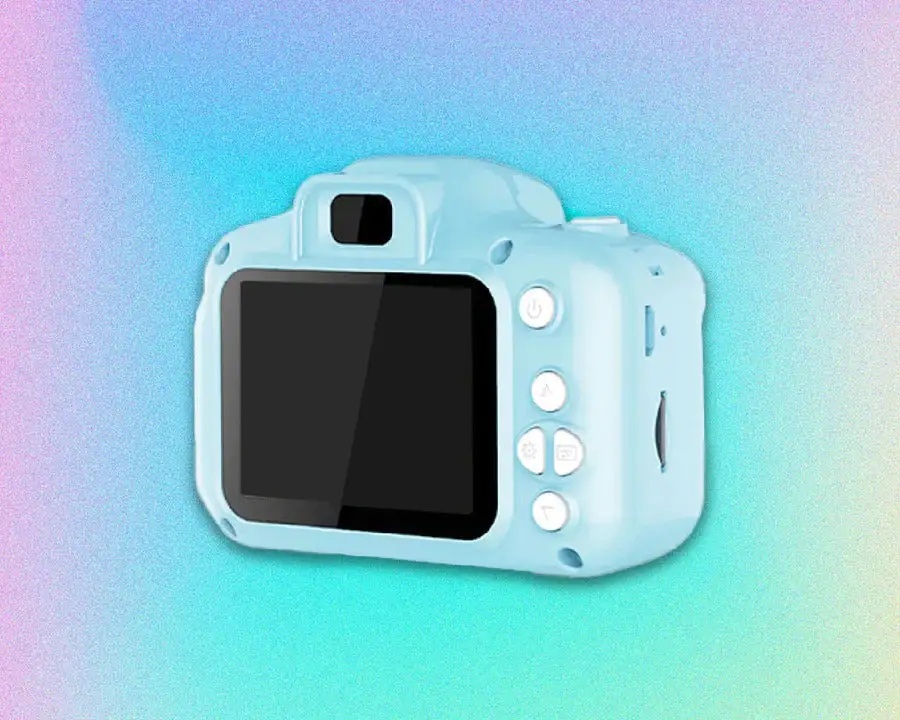
Mini Retro Camera
Capture Memories in Style with the Mini Retro Camera Rediscover the joy of photography with this compact and stylish mini retro camera. Its vintage design combined with modern functionality allows you to capture timeless moments with ease and flair, making every photo an artistic expression. Compact Size, Big Adventures Take the mini retro camera wherever your adventures lead. Its portable size fits perfectly in your pocket or bag, ensuring you never miss a moment worth capturing. Ideal for travel, parties, and everyday snapshots, it's your go-to companion for spontaneous creativity. Create Stunning Photos with Effortless Charm Embrace your inner photographer and snap pictures that stand out with the mini retro camera's intuitive controls and high-quality lens. Whether you're a beginner or seasoned photographer, its user-friendly features ensure stunning results every time. Perfect Gift for Photography Enthusiasts Looking for a unique gift that inspires creativity? The mini retro camera is a thoughtful choice for photography lovers of all ages. Combine nostalgia with innovation and give the gift of capturing memories in style.
Brand: Lifting spirits saving souls LLC
Category: Cameras & Optics > Cameras > Film Cameras